Södertälje

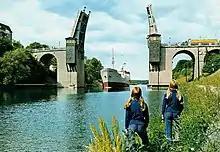
The first bascule bridge was used 1924-1971

The central parts of Södertälje are today mainly the neighbourhood around what is commonly referred to as called Gågatan, which is the pedestrian part of Storgatan street. Stortorget was originally the absolute centre of the city. The reason that the area would subsequently expand (mainly in a southerly direction) is largely due to the fact that the Central Railway Station was placed near the city park. Unlike most other cities in the country, no railroad has ever been drawn through Södertälje's central parts, which meant that very little central area had to be designated for tracks. Another interesting detail is that the old Södertälje largely consisted of wooden houses. It is commonly believed that this is because Södertälje never has been a major administrative centre, such as a county capital or episcopal see. For a trade city, it wooden structures were considered sufficient. The original wooden buildings are especially well preserved in the areas around Fredsgatan and Västgötagatan streets. The older wooden houses that previously existed in the central parts have largely been moved up to Torekällberget, which is Södertälje's open-air city museum. The first apartment building in stone was built as late as 1865. The property was at Järnagatan 8, next to Saltsjötorget square, and was built by industrialist DJ Ekeberg. When Järnagatan was lowered in 1907, the basement level became the areas that are occupied by shops today.